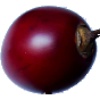
Label: Tamarillo 1